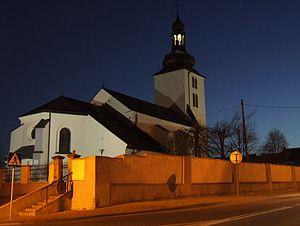
Lipsko est une ville polonaise de la voïvodie de Mazovie dans le centre-est de la Pologne.